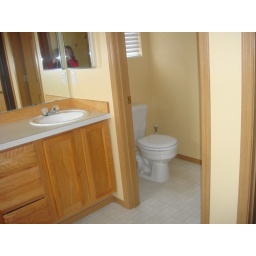
Separate water closet in master bathroom